Brian Prior

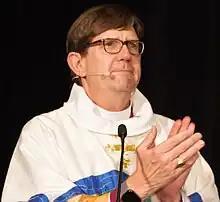
Prior in 2019

Prior's first position was associate priest of St. Stephen's Episcopal Church in Spokane. From there he worked as the director of education and development for the Diocese of Spokane and also was executive director of Camp Cross, a church-run camp on the shores of Lake Coeur d'Alene.